Answer in natural language. Which object is closer to the camera taking this photo, wall paint (highlighted by a blue box) or bluegrey rectangular table (highlighted by a green box)? Choose between the following options: bluegrey rectangular table (highlighted by a green box) or wall paint (highlighted by a blue box)
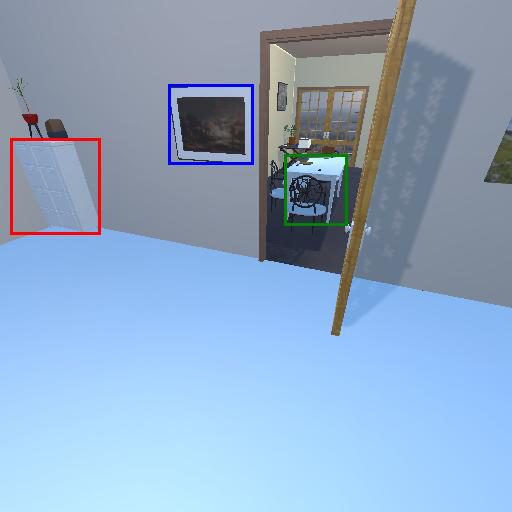
<answer>wall paint (highlighted by a blue box)</answer>